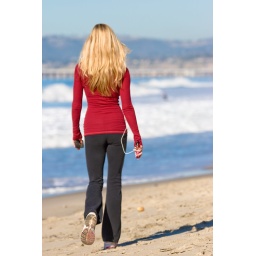
walking in the sand